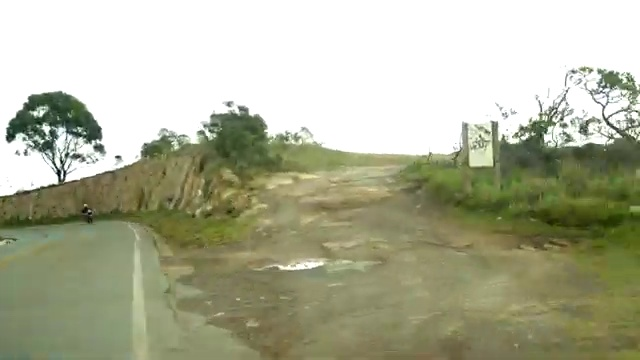
Fire: no
Smoke: no